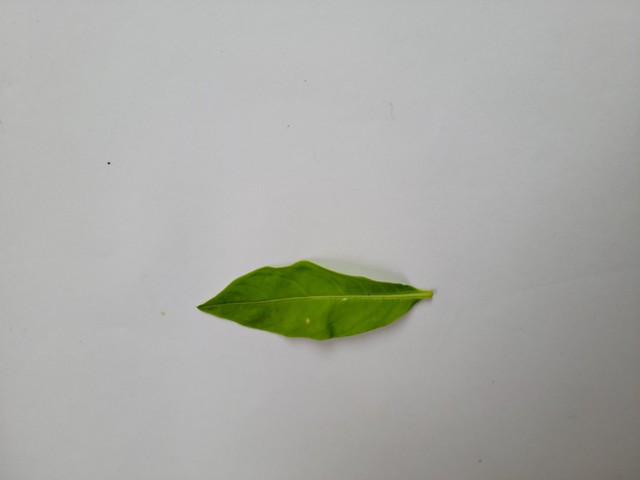
Plant: sarpagandha